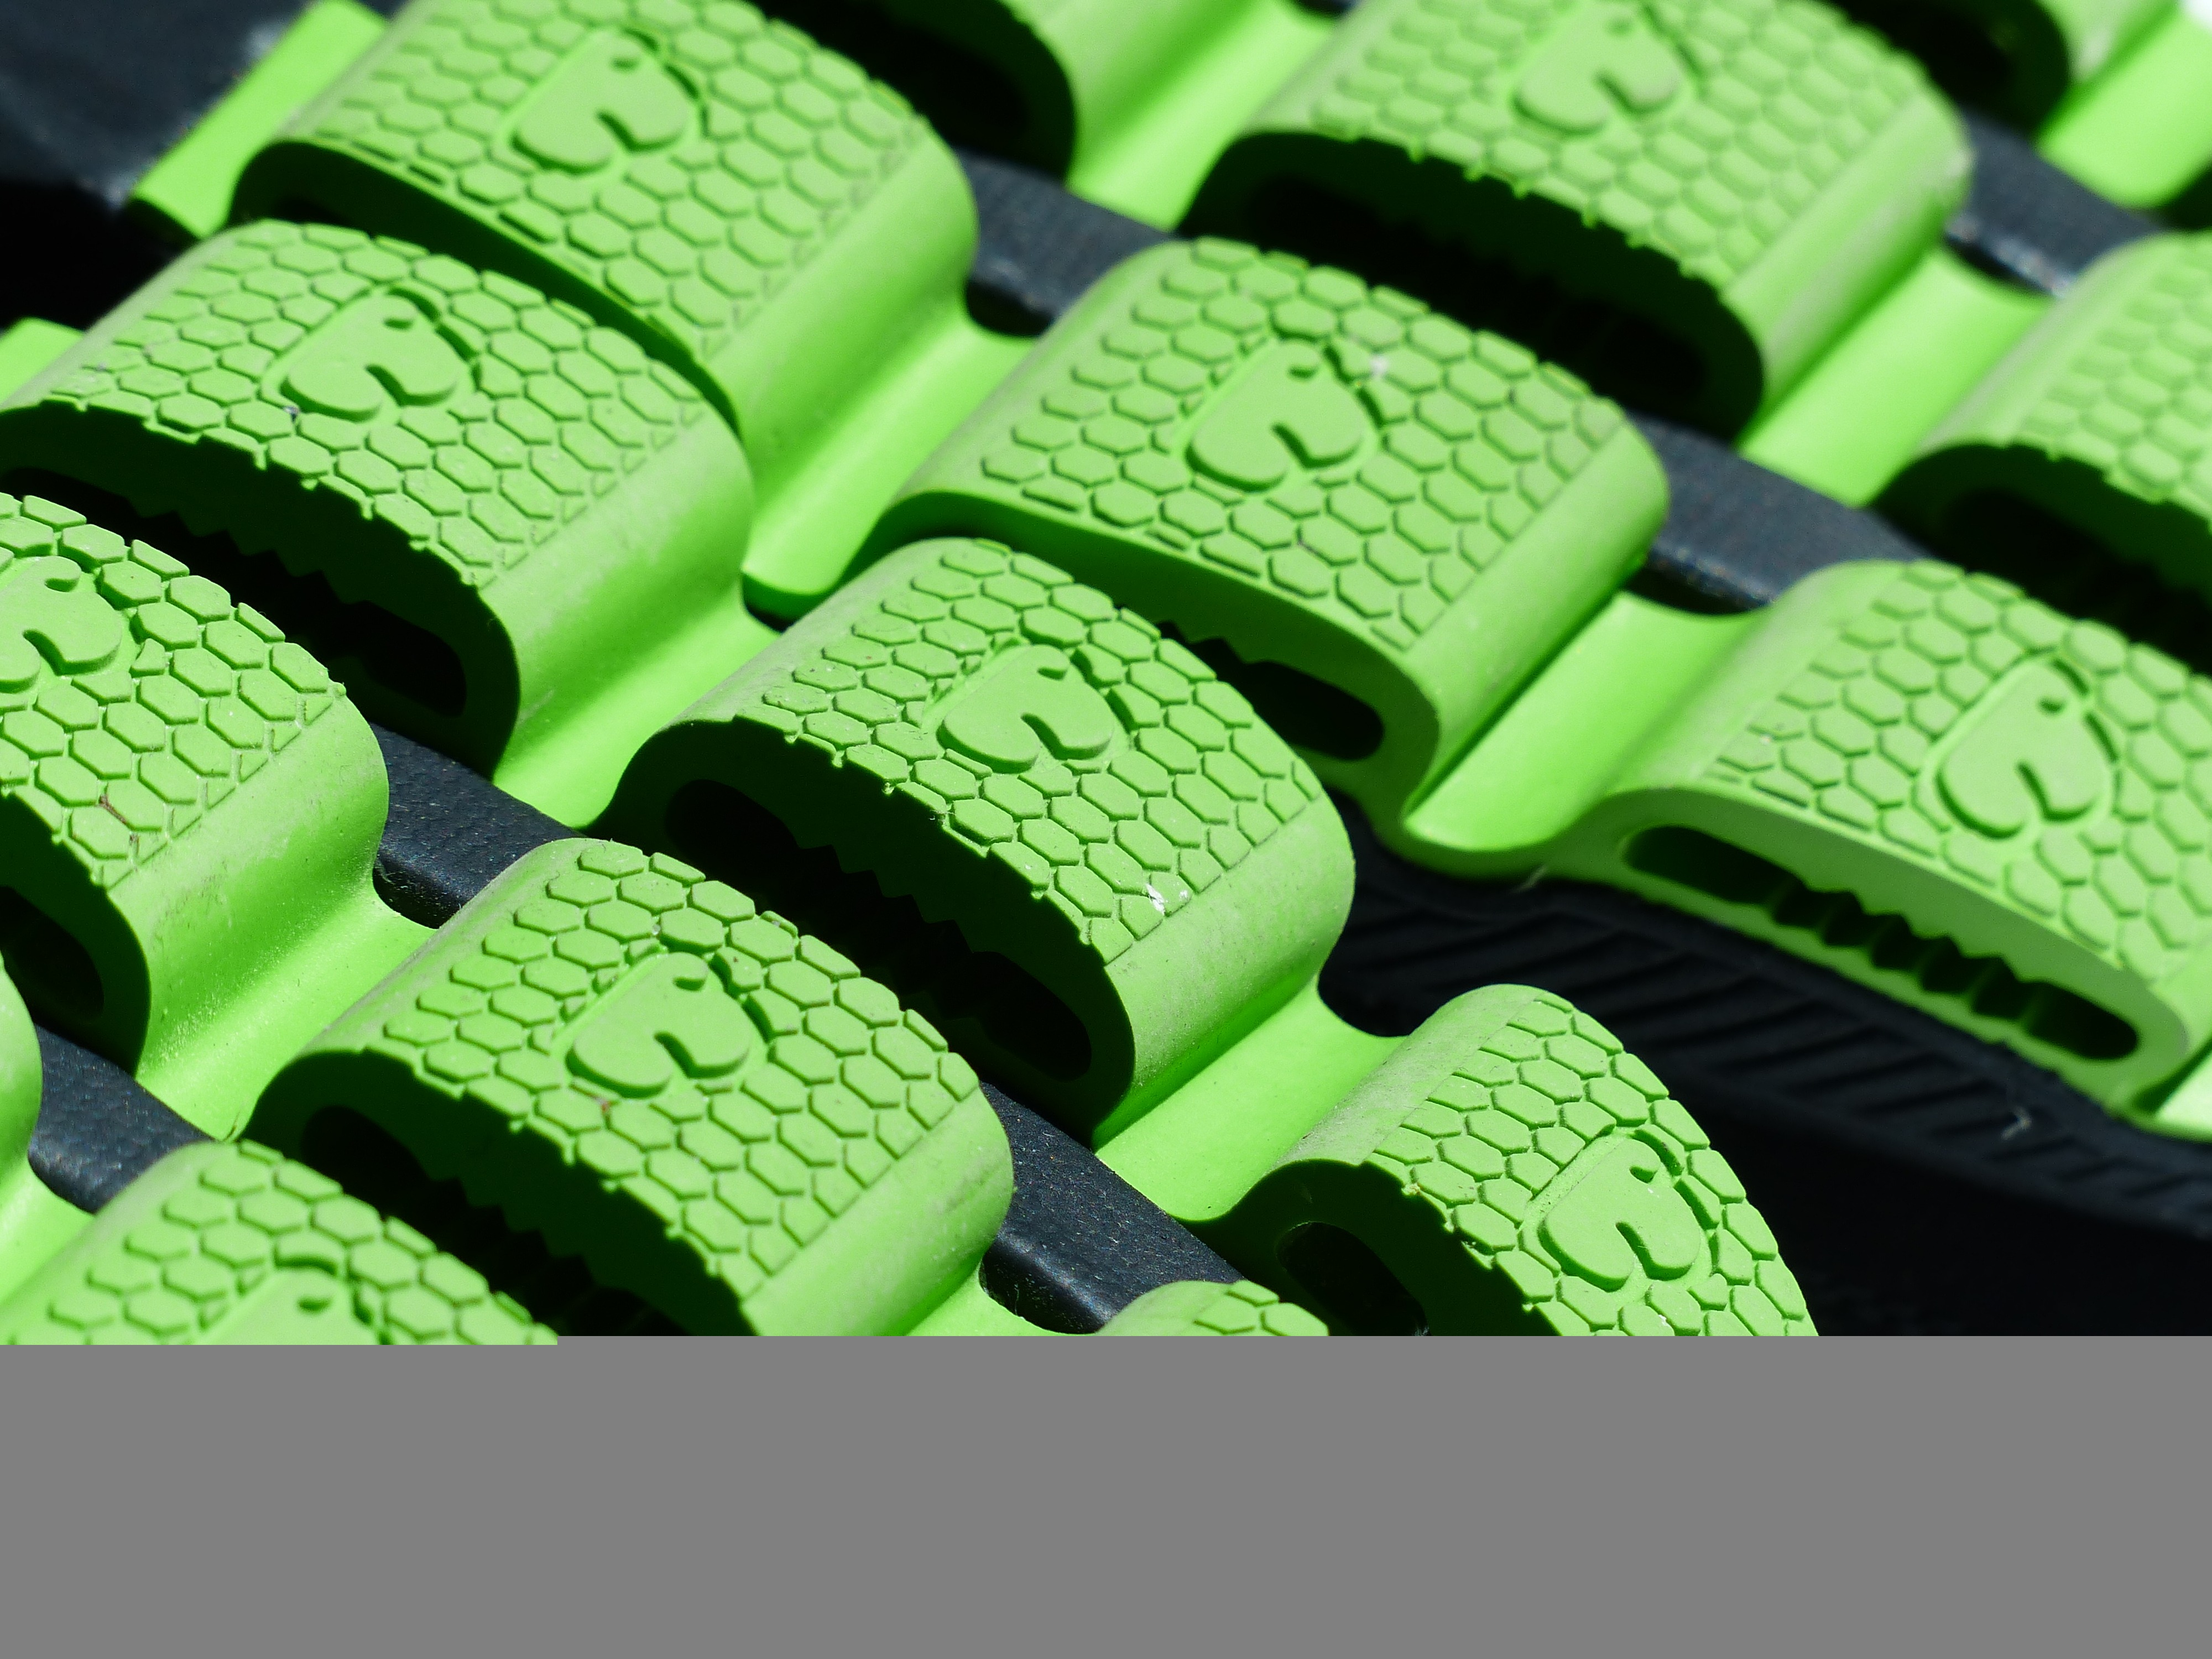
shoe, sport, run, profile, green, sole, black, shoes, race, sneakers, footwear, grip, rubber, jog, sports shoes, running shoes, trend sports, friction, marathon shoes, shoe profile